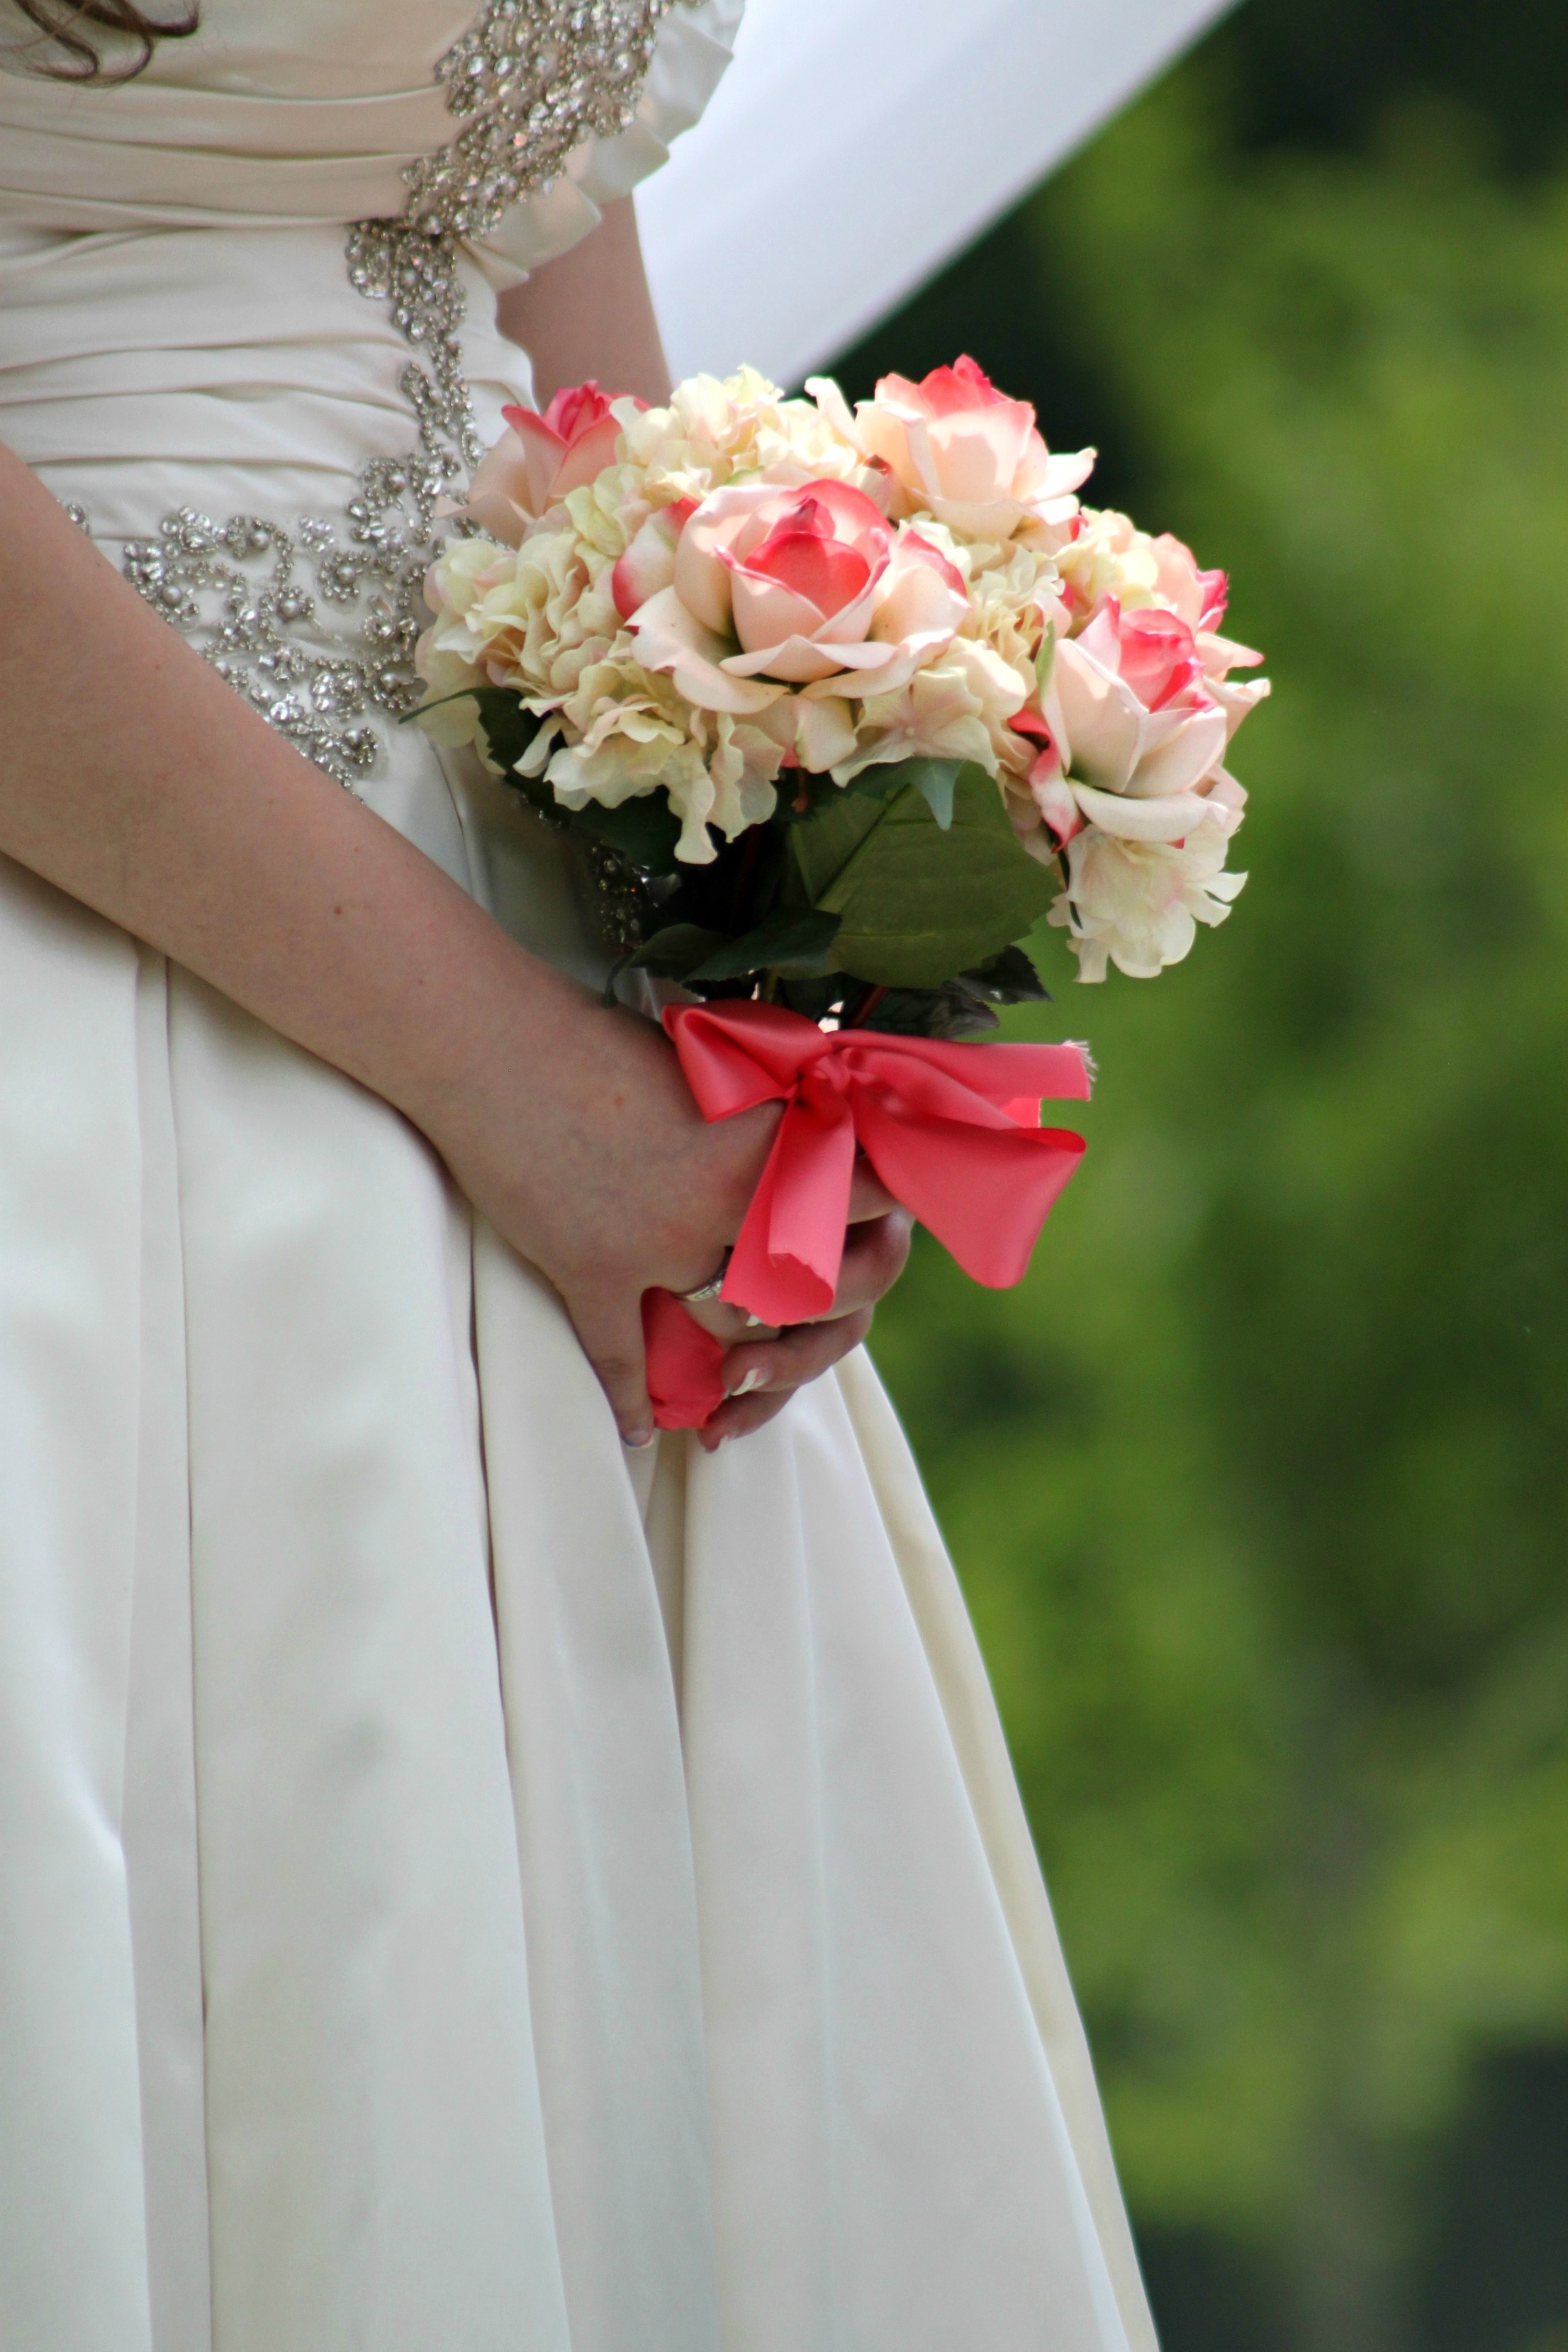
plant, woman, white, flower, petal, floral, bouquet, spring, pink, wedding, bride, groom, engagement, flowers, ceremony, decorative, beautiful, floristry, gown, peony, flower bouquet, floral design, flower arranging